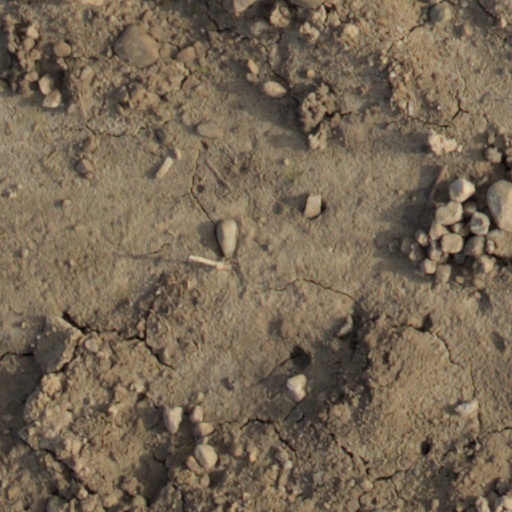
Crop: wheat